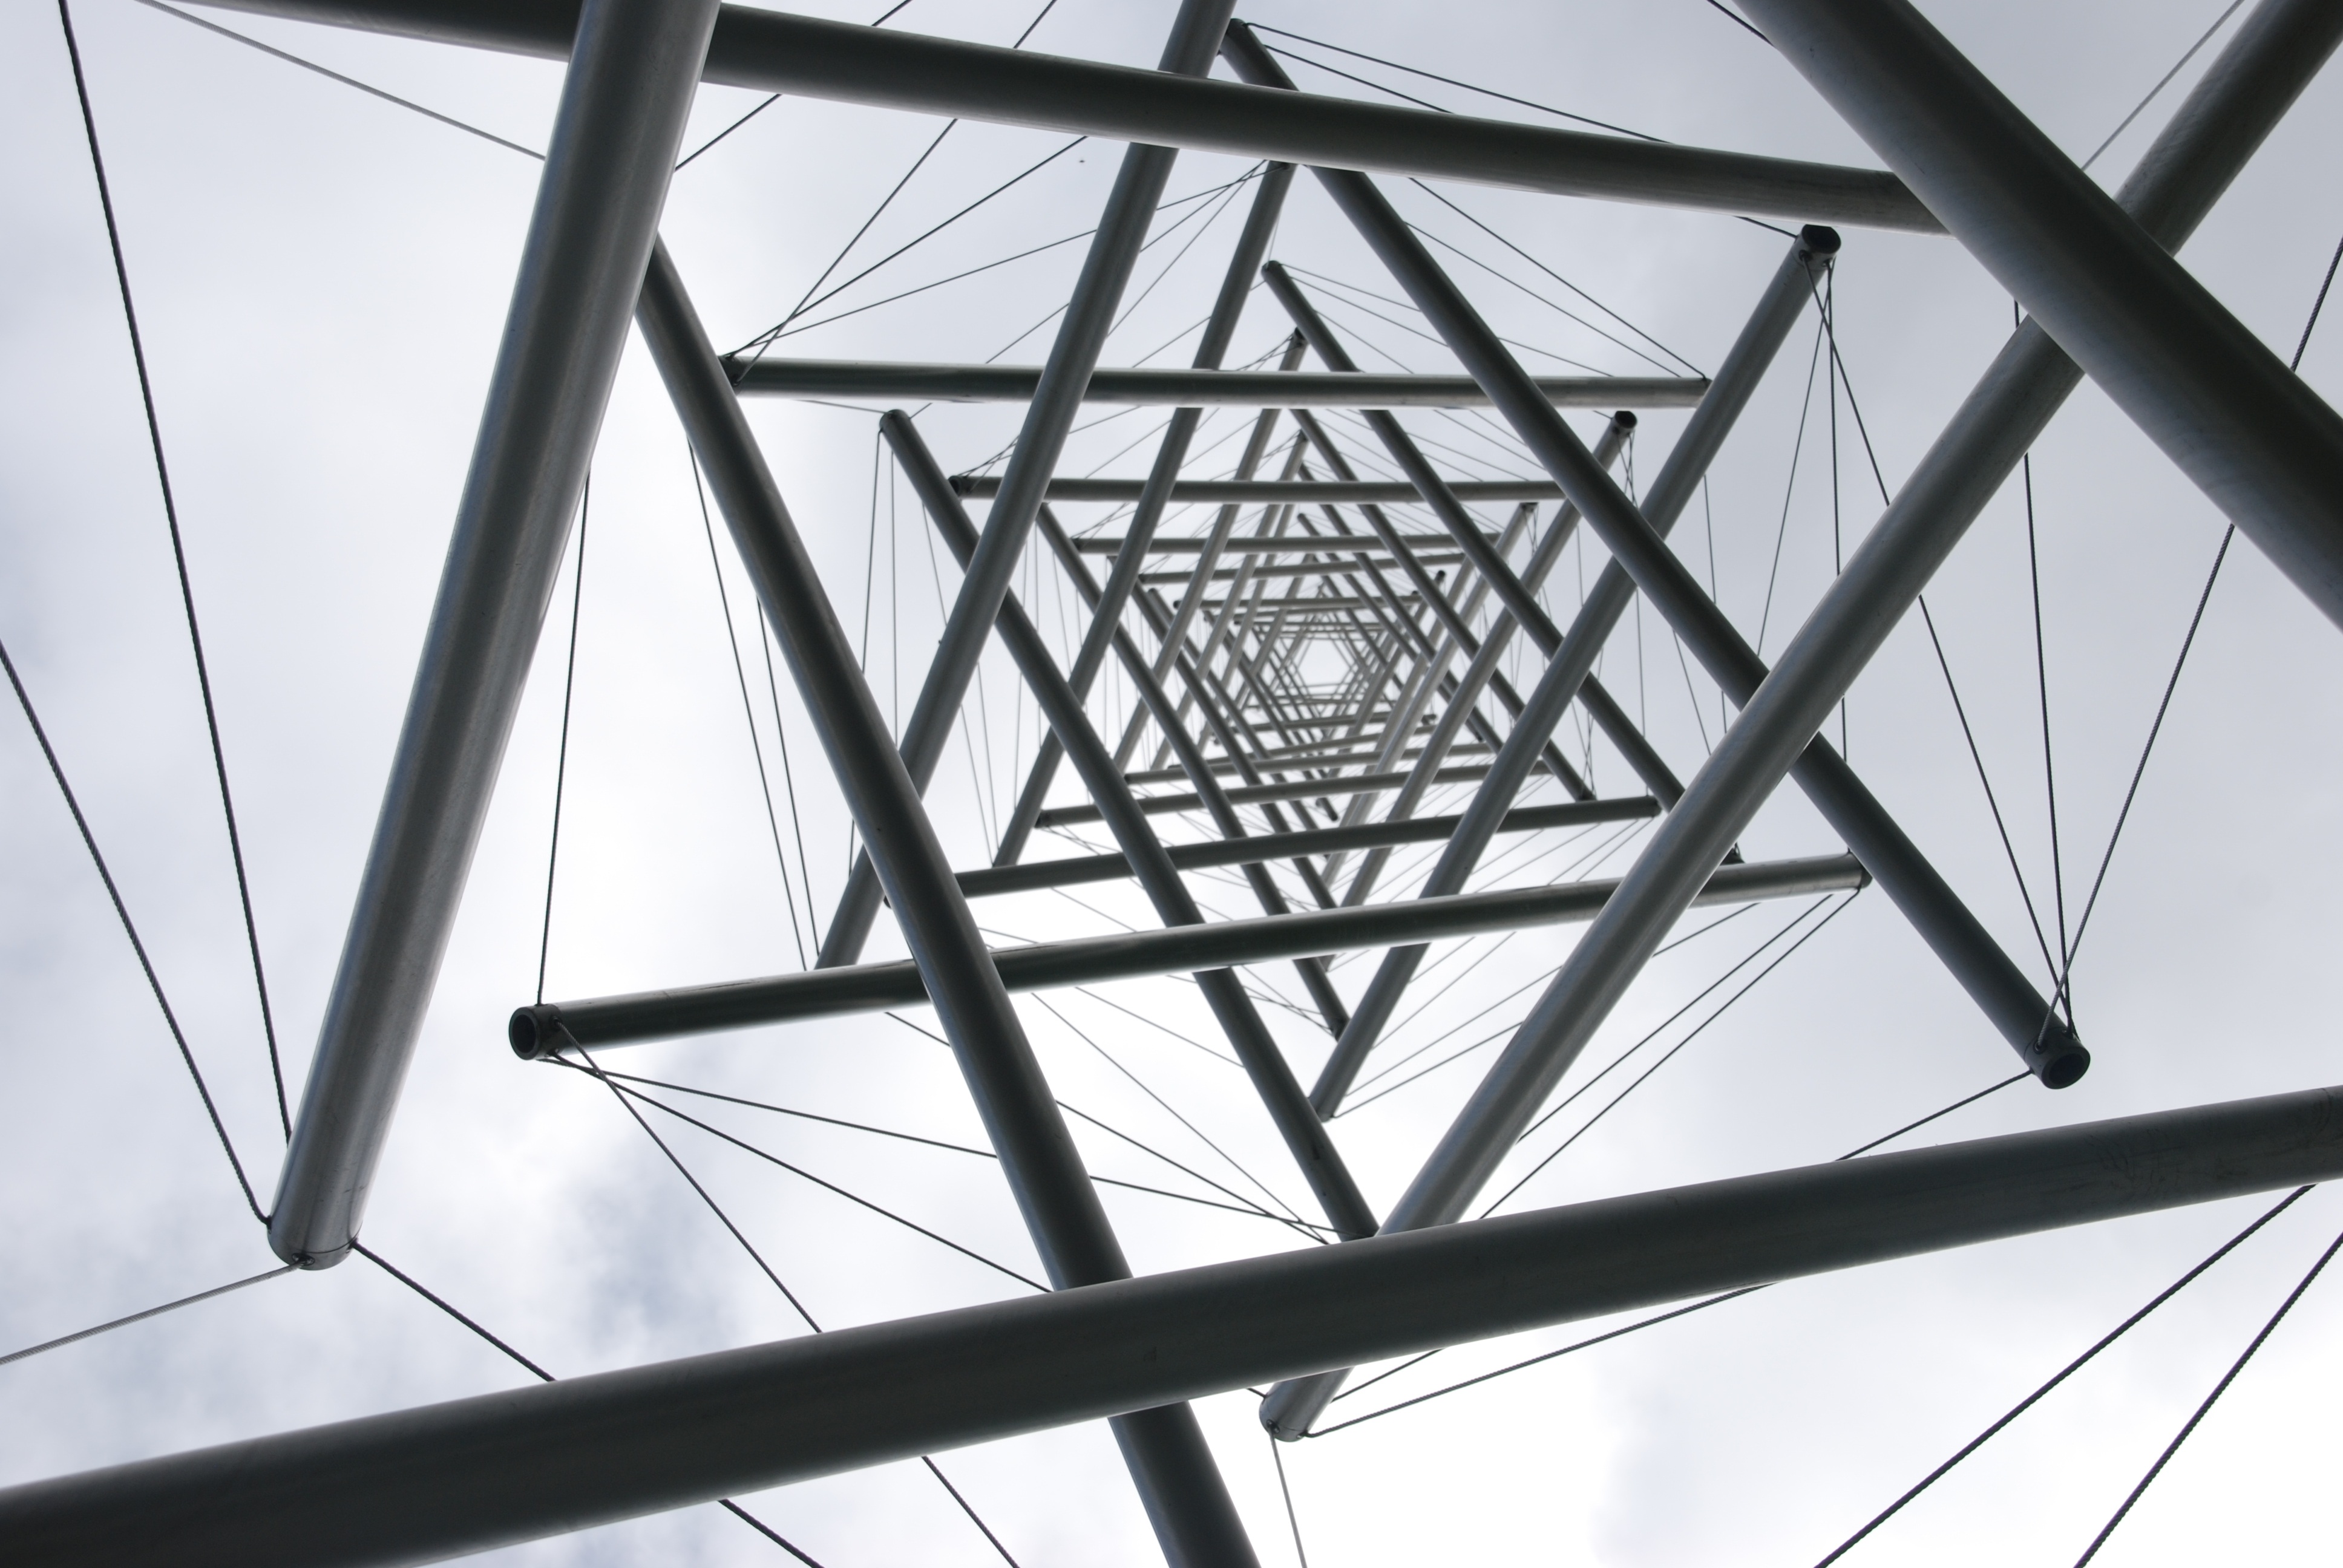
architecture, structure, star, window, glass, line, tower, mast, metal, facade, lighting, thread, grey, art, design, symmetry, dome, work of art, daylighting